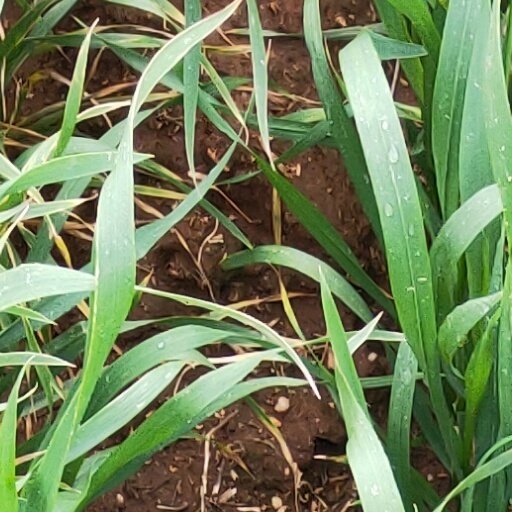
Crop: wheat